Bulldog Drummond

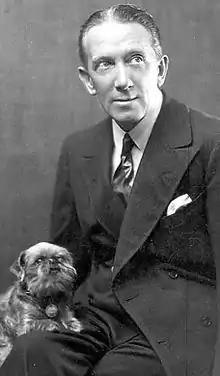
Gerald du Maurier, who first portrayed Drummond on stage in 1921

McNeile and Gerald du Maurier adapted the first novel, for the stage; "Bulldog Drummond" was shown at Wyndham's Theatre during the 1921–22 season. Du Maurier played the title role in a run of 428 performances. Du Maurier again played the role on 8 November 1932 in a special charity performance at the Royal Adelphi Theatre attended by King George V. The play also ran in New York during the same season, with A. E. Matthews as Drummond. McNeile also wrote "The Way Out", which was staged at the Comedy Theatre, London in January 1930 with Ian Hunter as Drummond. A third Drummond play, "Bulldog Drummond Hits Out", was co-written by McNeile and Fairlie. It went on a tour of the UK in 1937 with Henry Edwards as Drummond, and opened on 21 December 1937 at the Savoy Theatre, London, where it had a short run. Fairlie later turned the storyline into the novel "Bulldog Drummond on Dartmoor", published in 1938.